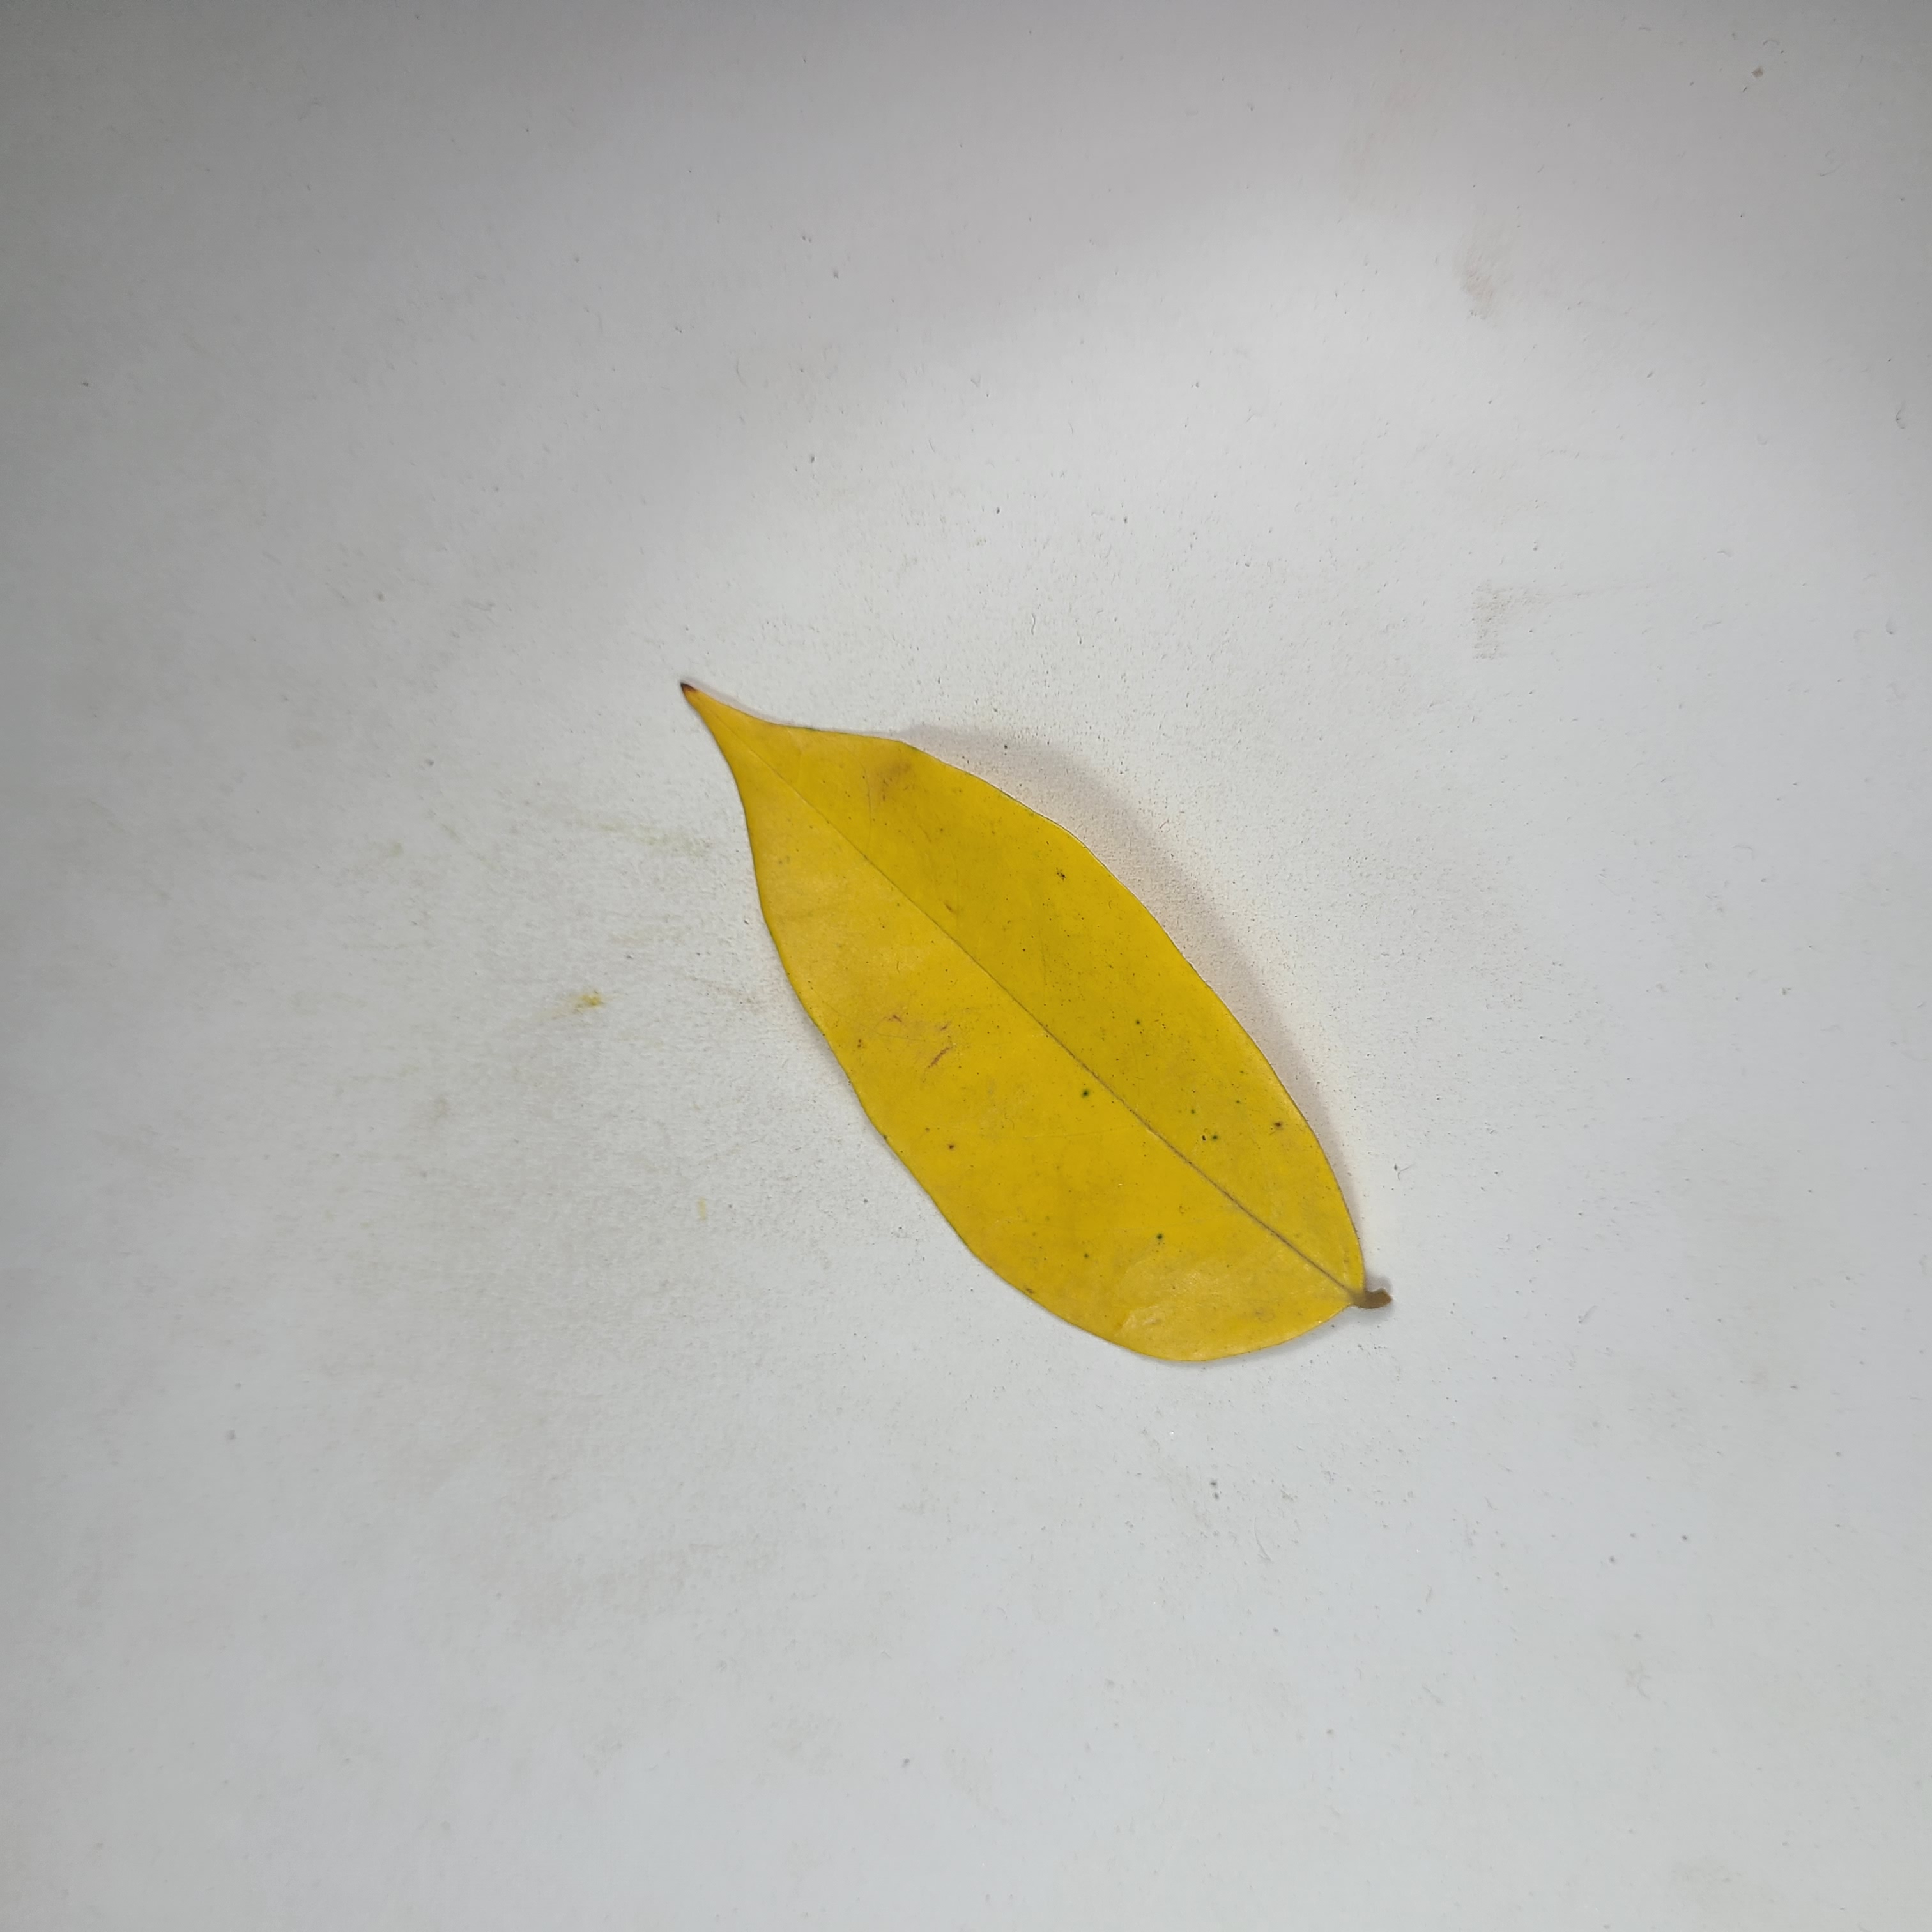
Label: Yellow Leaves